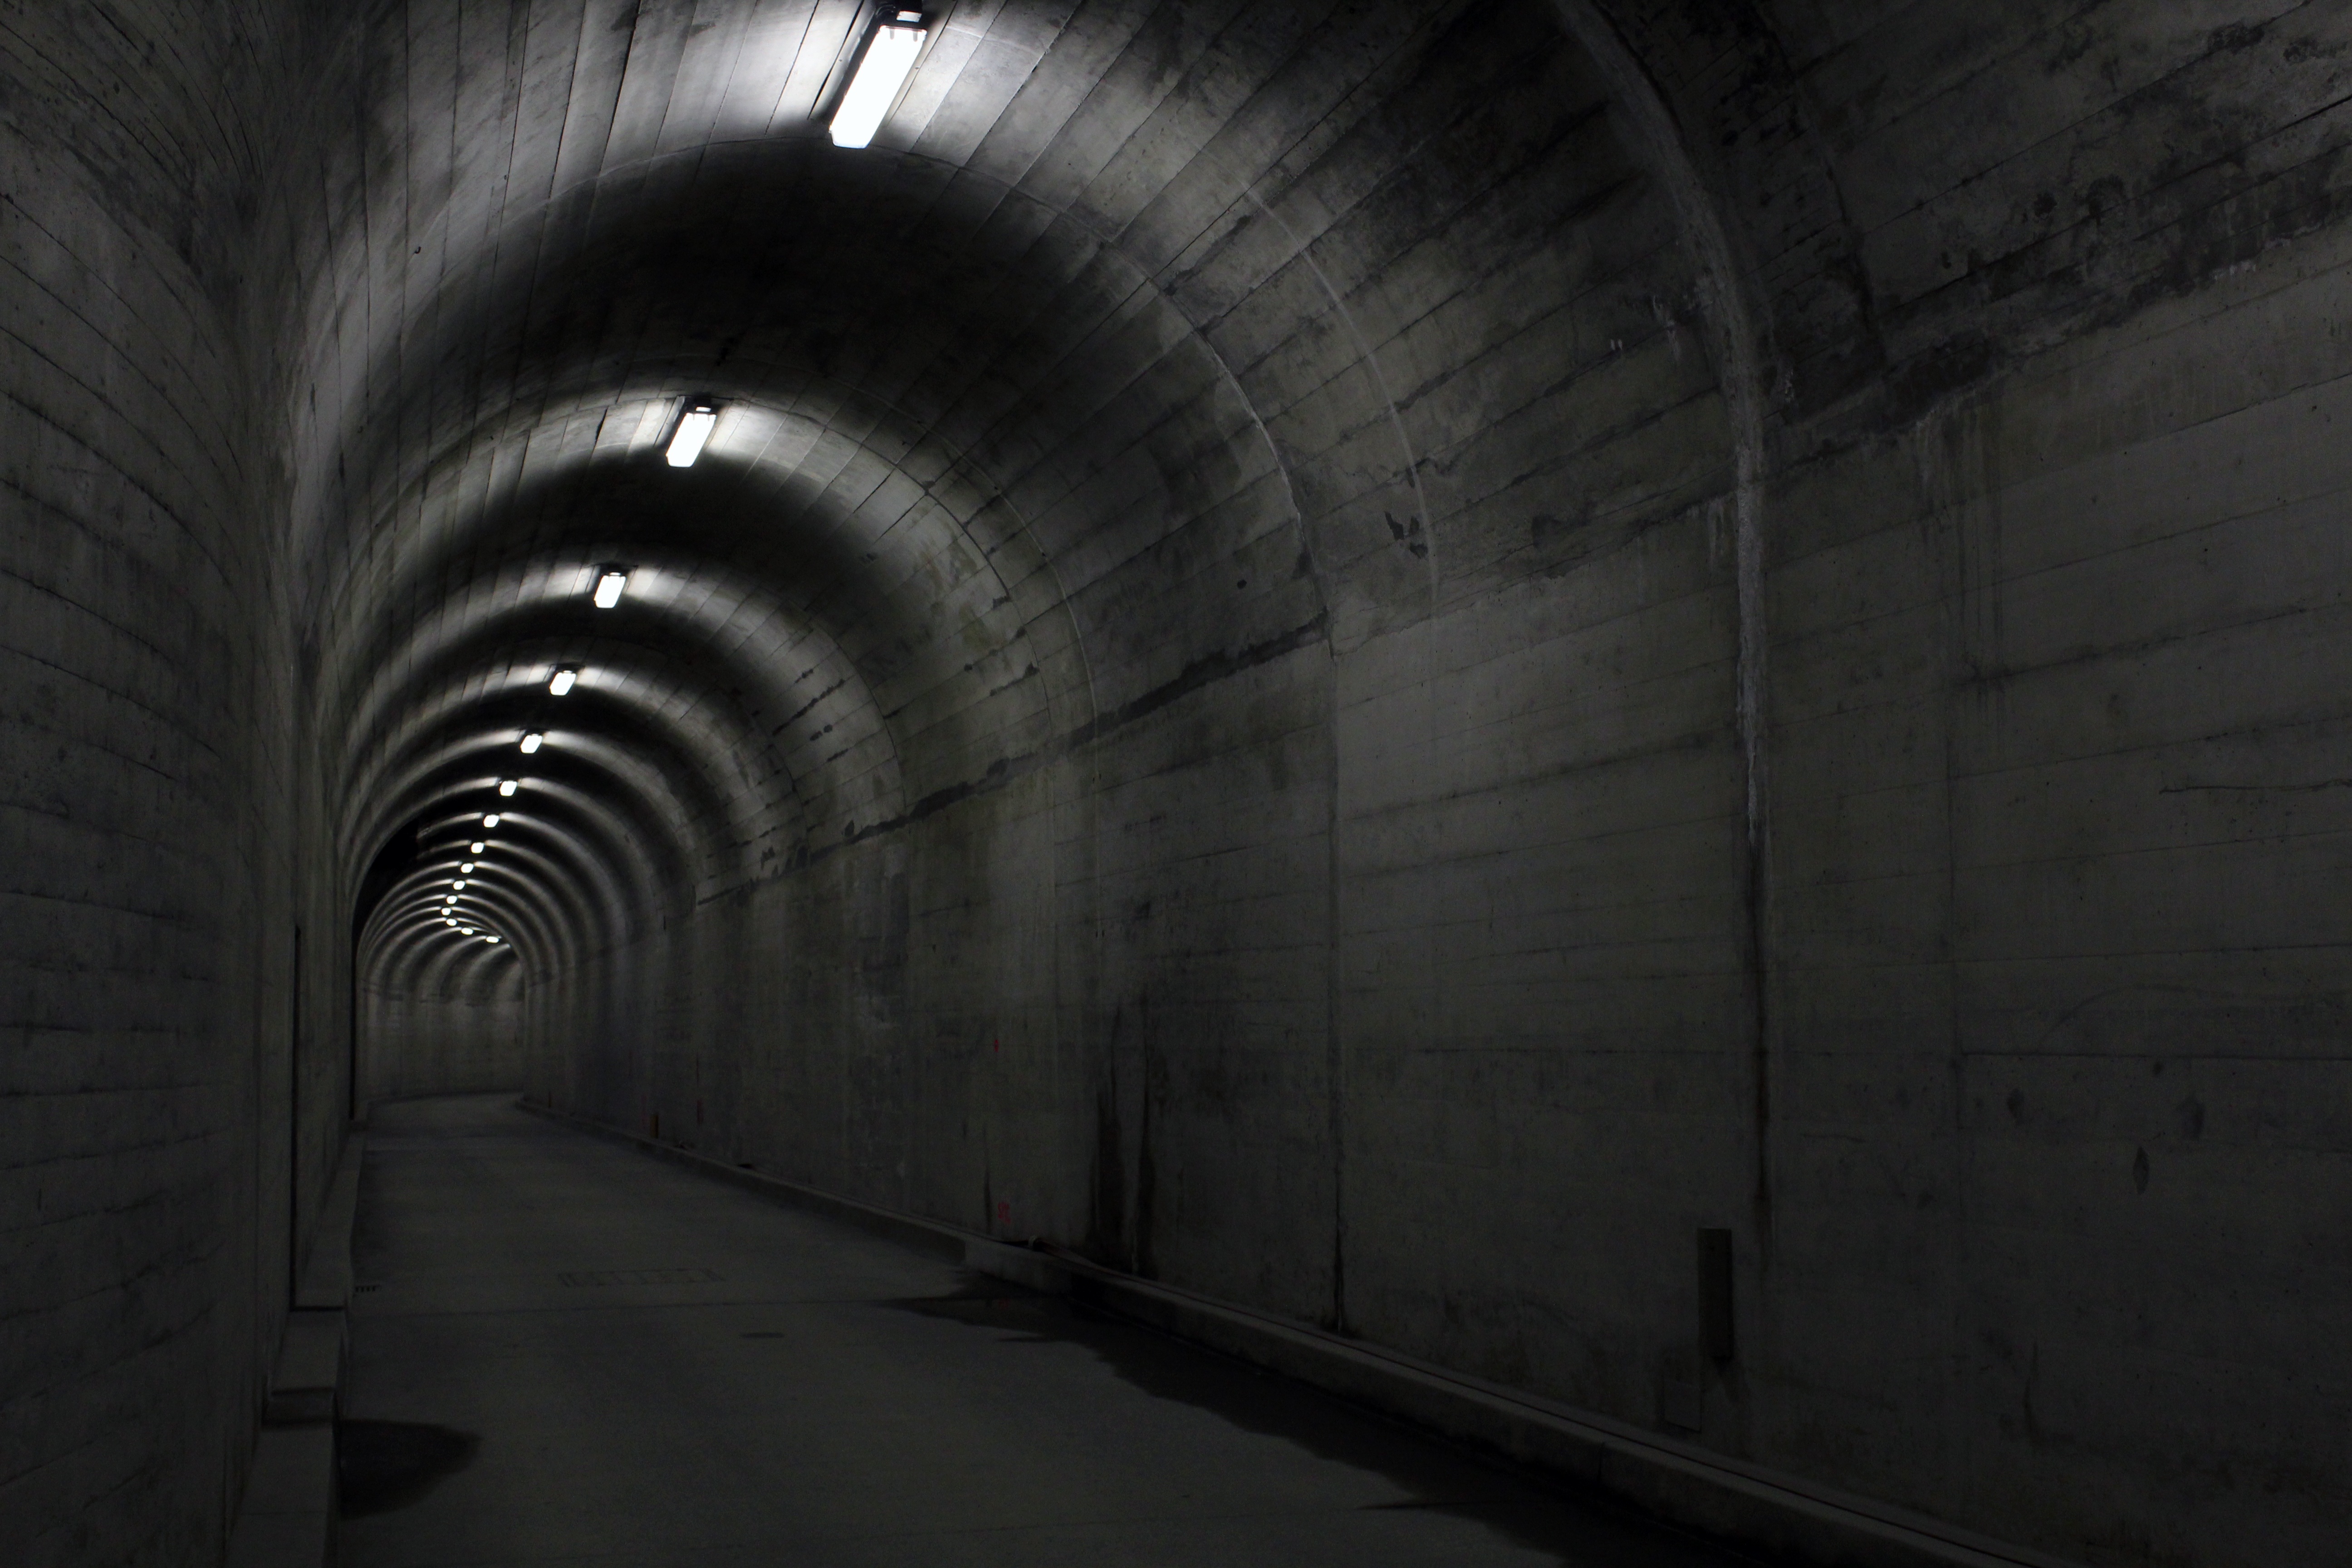
light, architecture, building, tunnel, dark, subway, underground, arch, curve, darkness, monochrome, concrete, lichtspiel, infrastructure, symmetry, lamps, underpass, vault, round arch, fluorescent lighting, geotechnical engineering, tunnelling